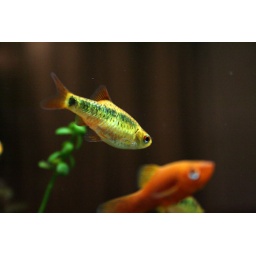
Schuberti fish and female sword fish in the background